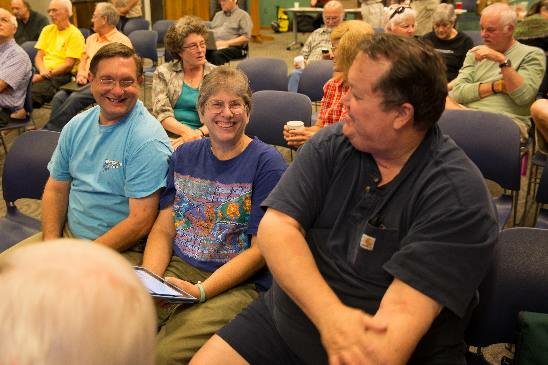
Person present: Yes